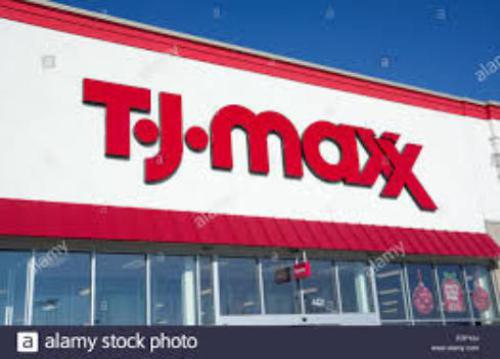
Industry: Others